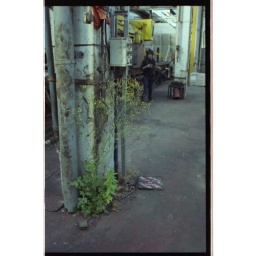
flower in train yard